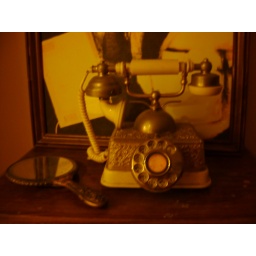
old telephone and mirror in friend's apartment